Flower-class corvette

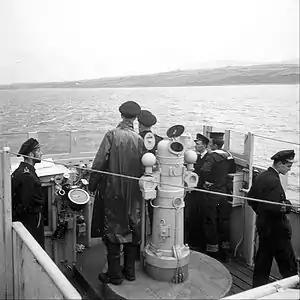
Officers on the open bridge of

Flower-class vessels were slow for a warship, with maximum speed of . They were also very lightly armed as they were intended solely for anti-submarine warfare; many of the RCN's original Flower-class ships were initially fitted with minesweeping equipment, while virtually all of the modified Flowers were fitted with a limited anti-aircraft capability. The original Flowers had the standard RN layout, consisting of a raised forecastle, a well deck, then the bridge or wheelhouse and a continuous deck running aft. The crew quarters were in the forecastle while the galley was at the rear, making for poor messing arrangements. The modified Flowers saw the forecastle extended aft past the bridge to the aft end of the funnel, a variation known as the "long forecastle" design. Apart from providing a very useful space where the whole crew could gather out of the weather, the added weight improved the ships' stability and speed and was applied to a number of the original Flower-class vessels during the mid and latter years of the war. The original Flowers had a mast located immediately forward the bridge, a notable exception to naval practice at that time. The modified Flowers saw the mast returned to the normal position immediately aft of the bridge; this does not seem to have been done in all of the modified builds or conversions of the original vessels. A cruiser stern finished the appearance for all vessels in the class.